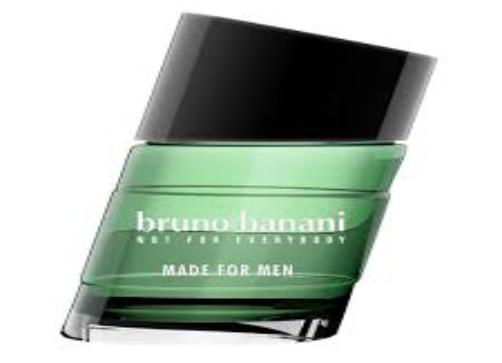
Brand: Bruno Banani
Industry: Necessities